Jeanette MacDonald

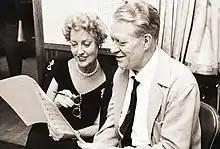
MacDonald and Nelson Eddy in the recording studio proofreading music sheets for "Favorites in Stereo"

Rich's findings also included documentation that Raymond physically and emotionally abused MacDonald, and had affairs as early as their honeymoon when MacDonald allegedly discovered Raymond in bed with Buddy Rogers. Raymond was arrested three times, the first in January 1938, as verified by a court document, and also in England during his army service, for his behavior. Raymond's wedding to MacDonald, orchestrated by Louis B. Mayer, forced MacDonald to become Raymond's "beard," and the 1938 arrest resulted in Mayer blacklisting him in Hollywood for almost two years.